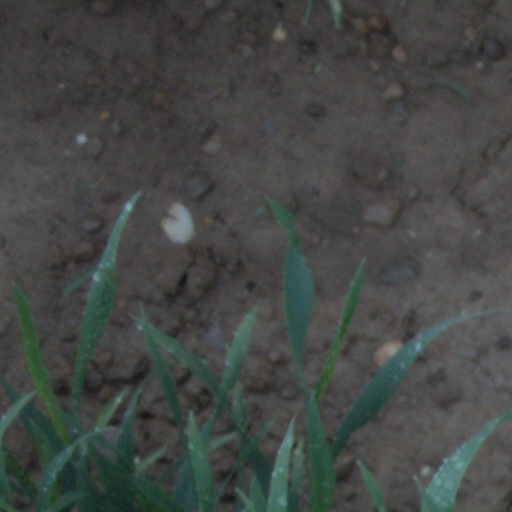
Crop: wheat